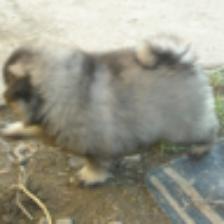
Label: NonHuman